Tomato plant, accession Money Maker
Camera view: tilt-top (135 deg); turntable rotation: 0 degrees
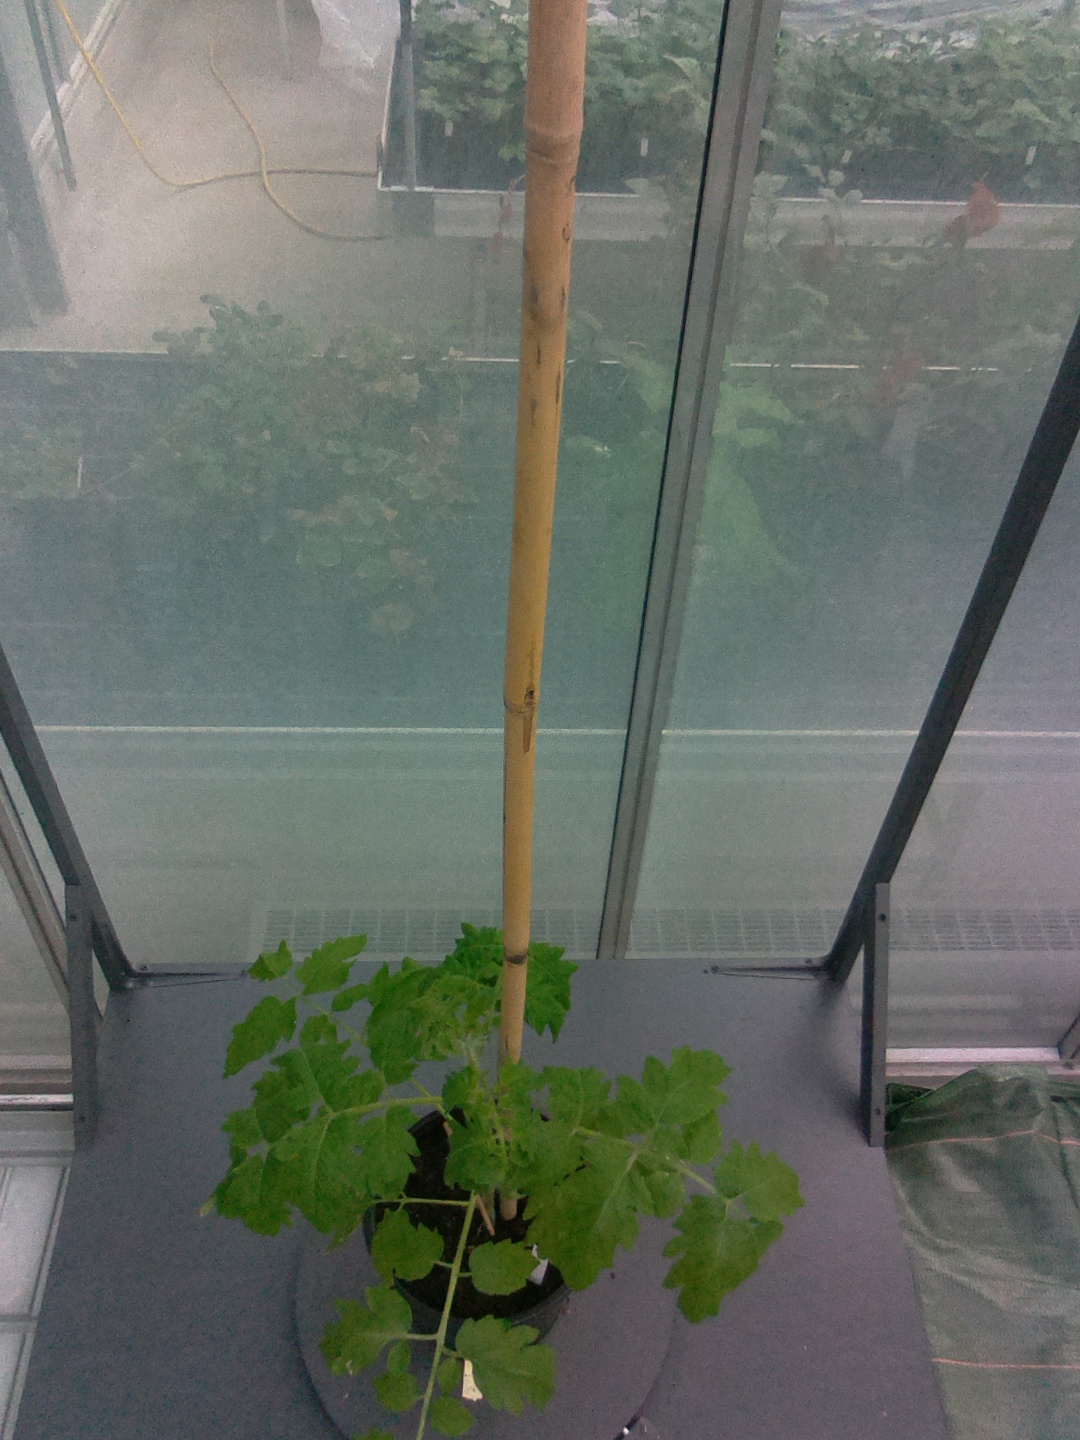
BBCH growth stage 15: 10 of true leaves visible